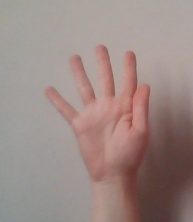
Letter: sheen